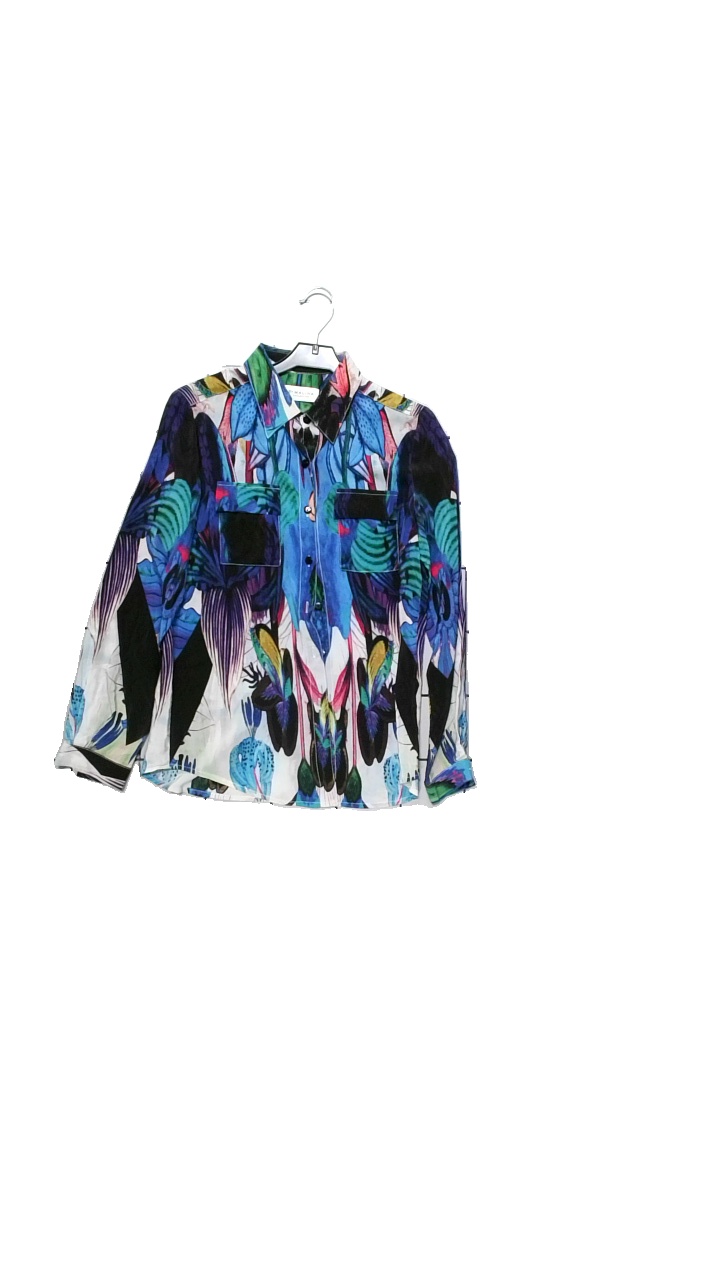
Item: Blouse (Ladies)
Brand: By Malina
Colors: Multicolor
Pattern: Other
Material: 100% silk
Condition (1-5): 5
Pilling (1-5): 5
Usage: Reuse
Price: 100-150